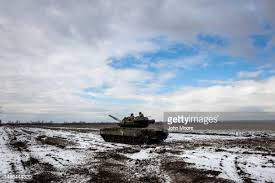
Label: T-80